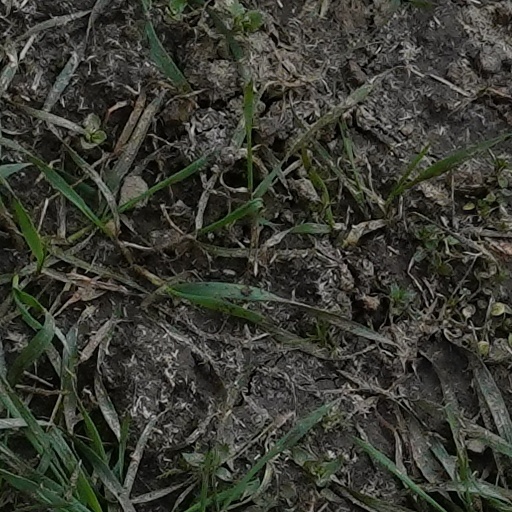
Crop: wheat